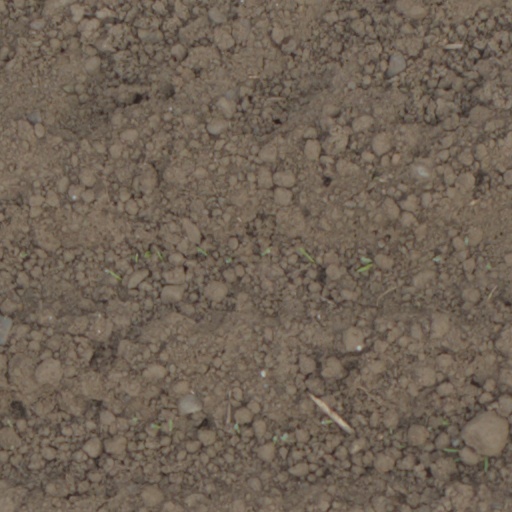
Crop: wheat